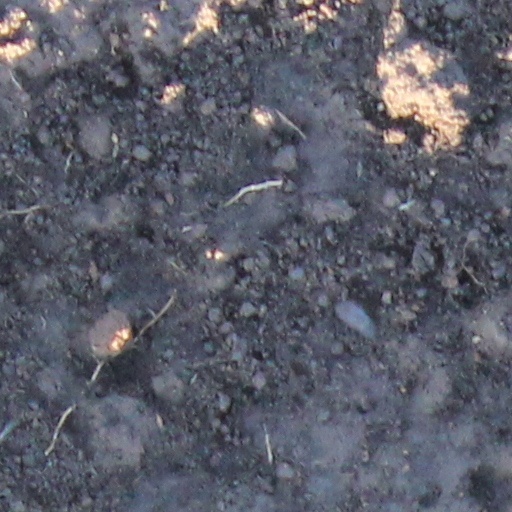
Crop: wheat